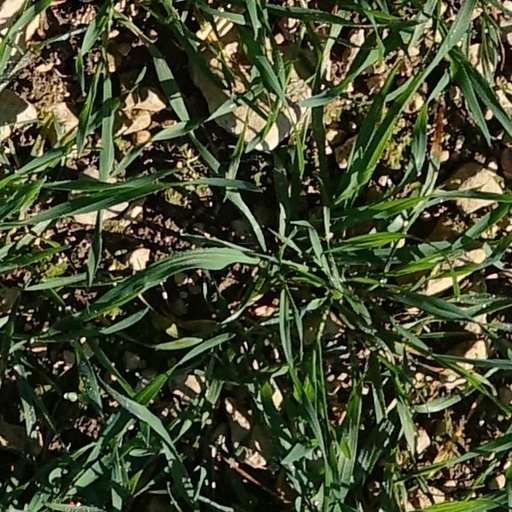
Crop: wheat